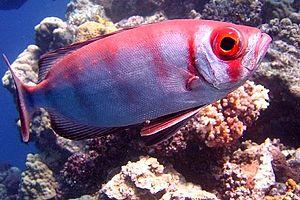
Priacanthus hamrur, communément appelé Gros-yeux commun, Beauclaire miroir ou encore Priacanthe commun, est une espèce de poissons marins de la famille des Priacanthidés.
Les Priacanthidae sont une famille de poissons marins de l'ordre des Perciformes représentée par quatre genres et 19 espèces.
La Grande Barrière de corail est le plus grand récif corallien du monde comptant plus de 2 900 récifs et 900 îles s'étirant de Bundaberg à la pointe du Cap York soit plus de 2 600 kilomètres sur une superficie de 344 400 km². Le récif se situe en Mer de Corail au large du Queensland, en Australie.